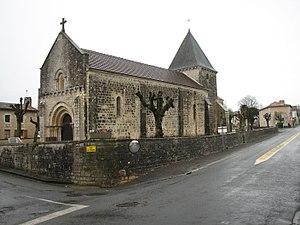
Vaux, ou Vaux-en-Couhé est une ancienne commune du Centre-Ouest de la France, située dans le département de la Vienne.